Culture of Argentina

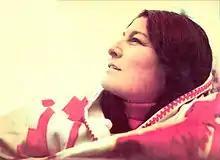
Known as the "voice of the voiceless ones", Mercedes Sosa was one of the preeminent exponents of nueva canción.

The Argentine film industry created around 170 full-length titles in 2012. The world's first animated feature films were made and released in Argentina, by cartoonist Quirino Cristiani, in 1917 and 1918. Argentine cinema enjoyed a 'golden age' in the 1930s through the 1950s with scores of productions, many now considered classics of Spanish-language film. The industry produced actors who became the first movie stars of Argentine cinema, often tango performers such as Libertad Lamarque, Floren Delbene, Tito Lusiardo, Tita Merello, Roberto Escalada, and Hugo del Carril.